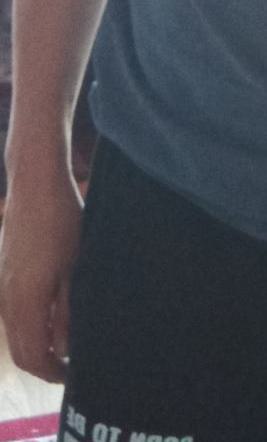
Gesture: no_gesture